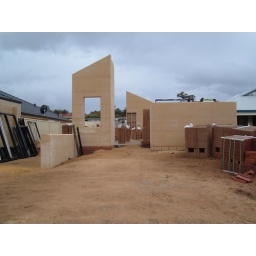
Garage on the left, front door in the middle, courtyard with rammed limestone garden wall to right